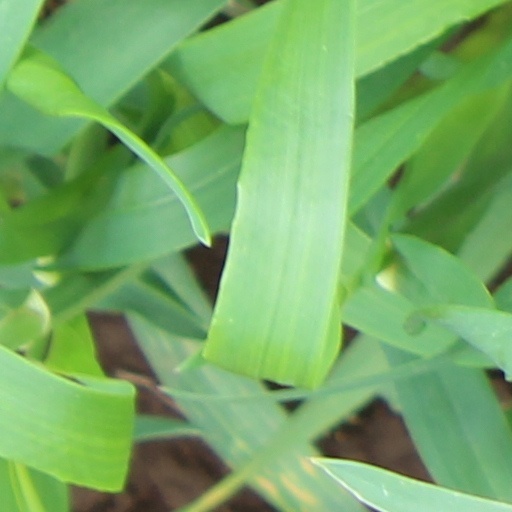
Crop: wheat